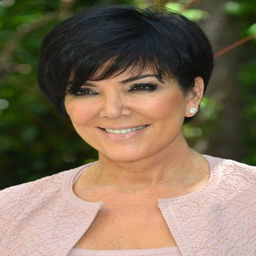
love this cut but not sure if i could pull off straight hair every day .